Murray Hill (seed technologist)

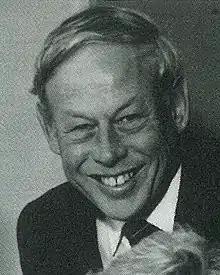
Hill in 1993

Murray John Hill (5 October 1939 – 10 June 2020) was a New Zealand seed technologist. He was the inaugural director of the Seed Technology Centre at Massey University between 1976 and 1997, and established the New Zealand Seed Technology Institute at Lincoln University in 1998.